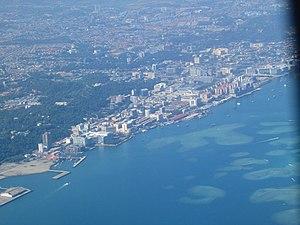
Kota Kinabalu, anciennement connue sous le nom de Jesselton, est la capitale de l'État du Sabah en Malaisie et la préfecture du district de Kota Kinabalu. Elle est également la capitale de la division de la Côte Ouest du Sabah. La ville se situe sur la côte nord-ouest de l'île de Bornéo au bord de la mer de Chine méridionale. Le parc national de Tunku Abdul Rahman se trouve à l'ouest et le mont Kinabalu, qui donne son nom à la ville, est à l'est. Selon le recensement de 2010, Kota Kinabalu compte 452 058 habitants, et, si les districts adjacents de Penampang et Putatan sont inclus, la population de l'agglomération est de 628 725 habitants.